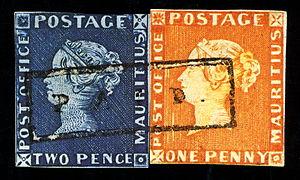
Les deux timbres-poste Post Office sont les premiers timbres émis pour le service postal de l'île Maurice, alors colonie britannique. Ils ont été émis en 1847.
La Poste mauricienne est l'une des plus anciennes institutions de l'île Maurice. Elle compte 114 bureaux à Maurice, cinq à Rodrigues et un à Agaléga, manipule près de 110 millions de lettres par an et 20 000 colis expédiés à Maurice et à l’étranger.
Cet article relate les principaux évènements de l'histoire philatélique et postale.